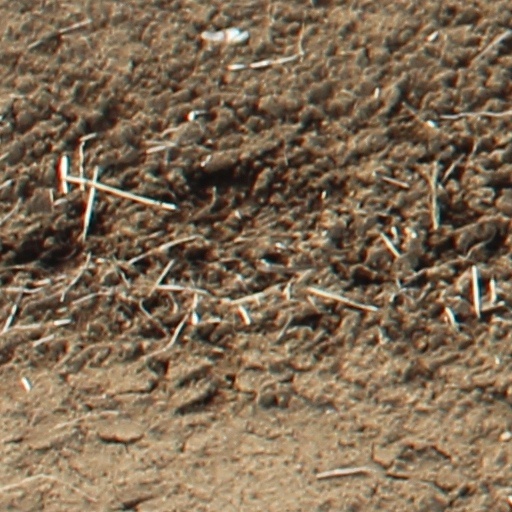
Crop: wheat